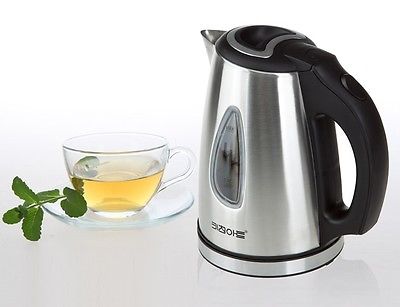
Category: kettle